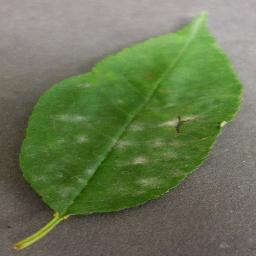
Label: Cherry___Powdery_mildew